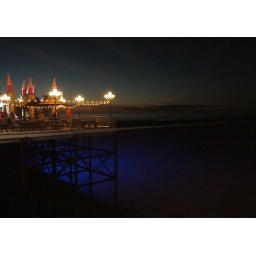
View towards Blackpool pier, with a fading sunset and an electric blue reflection in the water cast by the lights